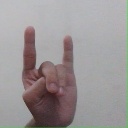
अक्षर: श